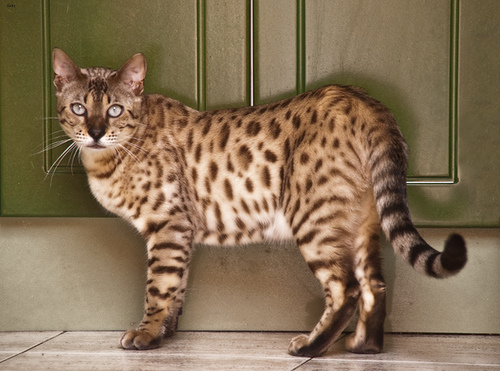
Animal: cat
Breed: bengal